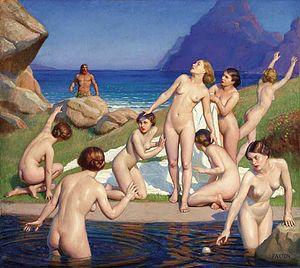
L’isthme de Catanzaro ou isthme de Marcellinara est un isthme situé en Calabre baigné par la mer Ionienne et la mer Tyrrhénienne. C'est l'isthme le plus étroit de la péninsule italienne étant délimité à l'ouest par le golfe de Sainte-Euphémie et à l'est par le golfe de Squillace.